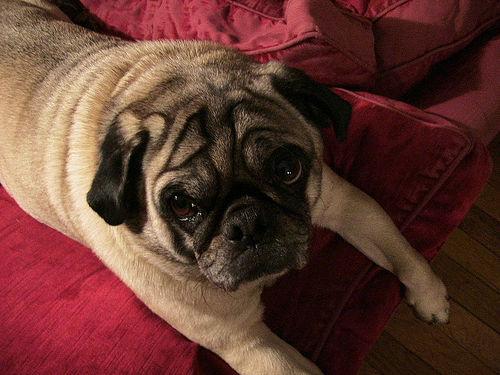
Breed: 798-n000130-pug